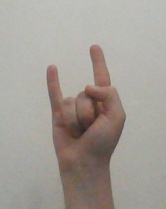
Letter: la